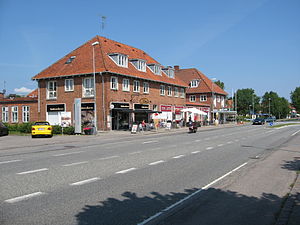
Humlebæk
Humlebæk er en by i Nordsjælland med 9.746 indbyggere beliggende nær ved Helsingørmotorvejen i Fredensborg Kommune under Region Hovedstaden. I Humlebæk ligger Louisiana - Museum for Moderne Kunst. Byen er forbundet med Helsingør og København af Kystbanen, hvor der kører tog i 20 minutters drift med stop ved Humlebæk Station.